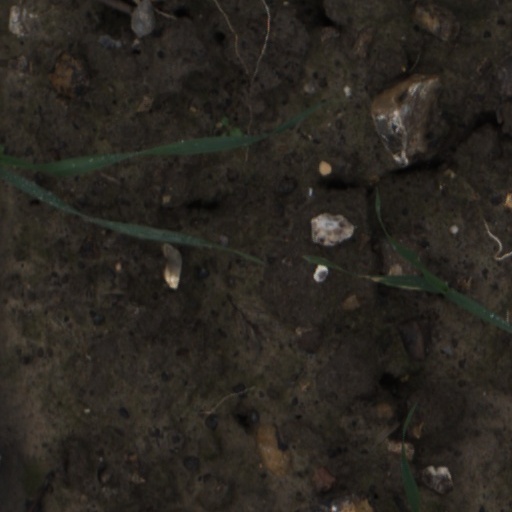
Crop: wheat